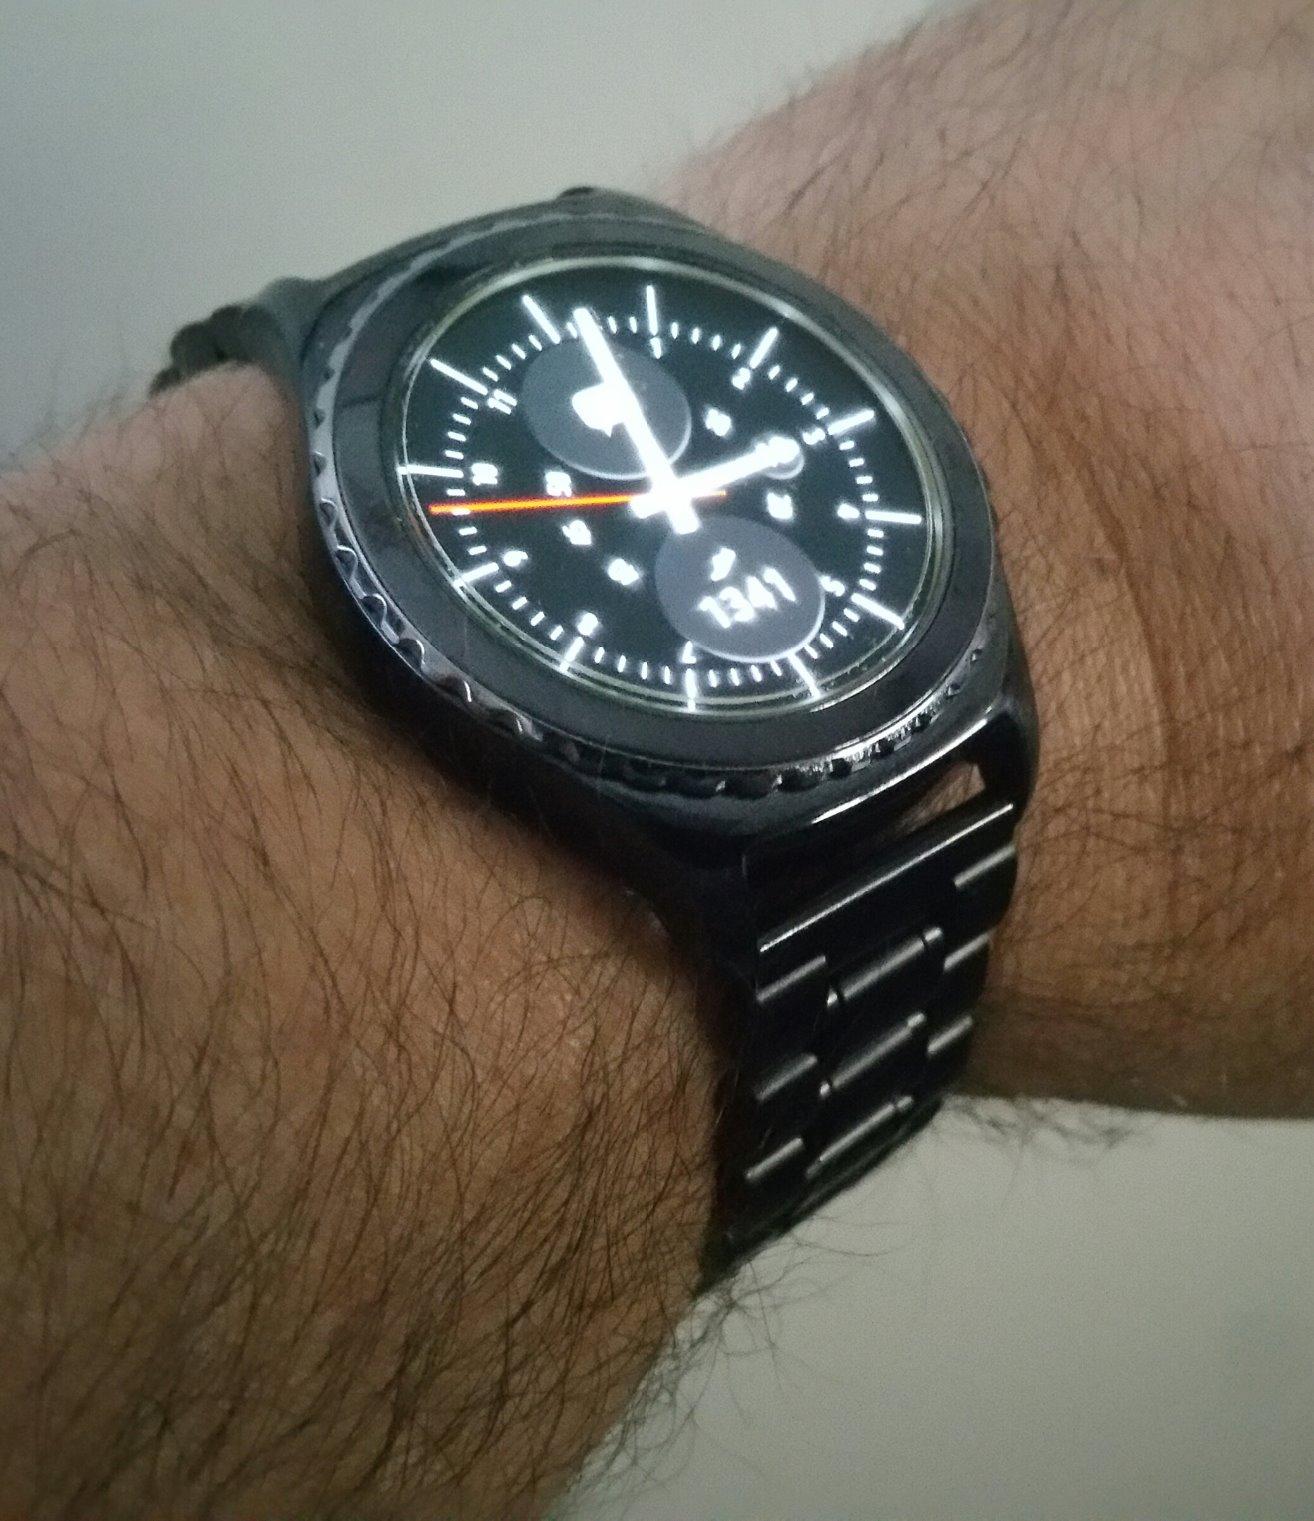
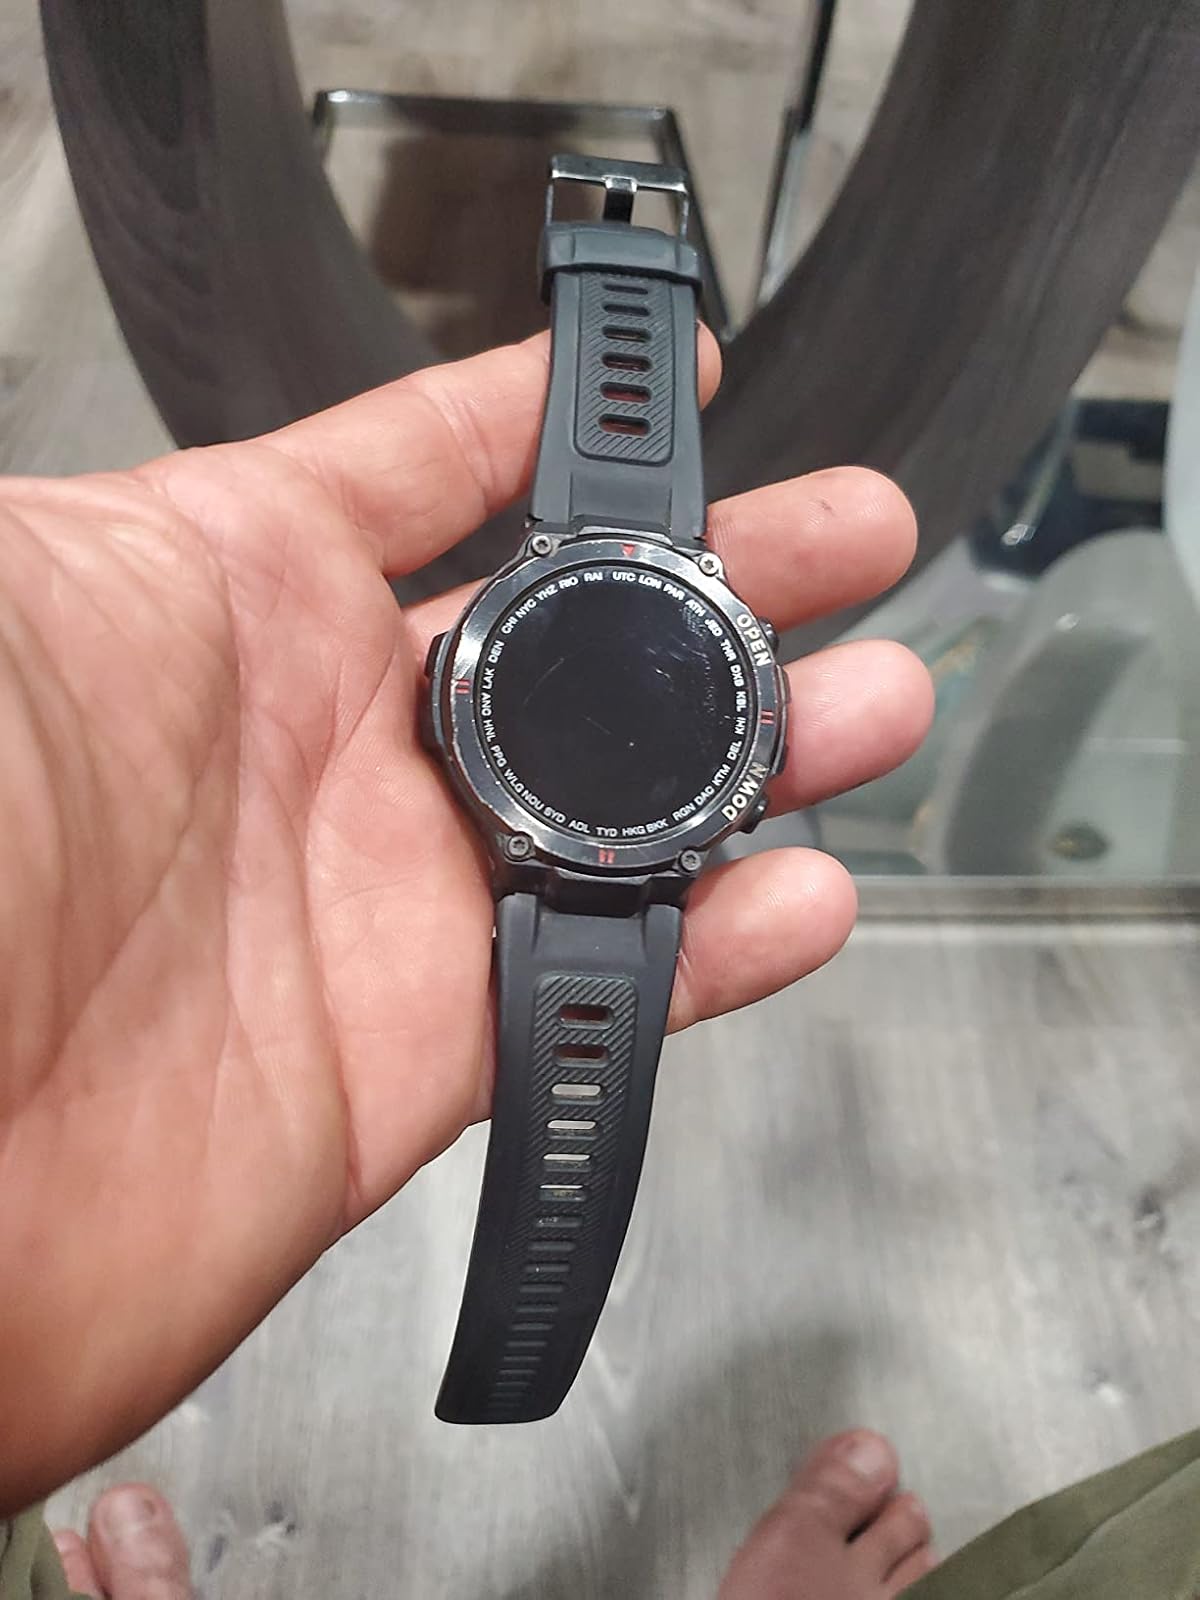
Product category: smartwatch
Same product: no